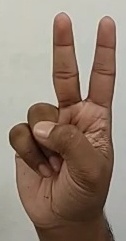
ASL sign: V